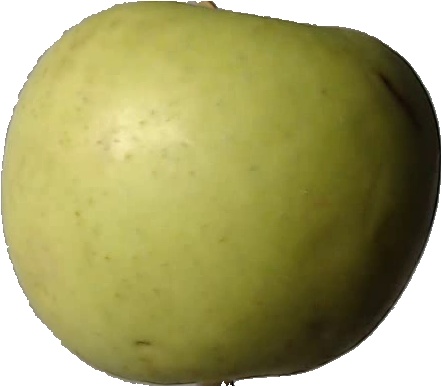
Label: apple_golden_3